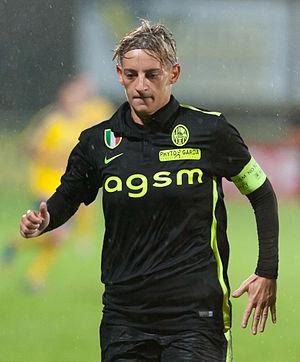
Melania Gabbiadini, née le 28 août 1983 à Calcinate, est une footballeuse italienne évoluant au poste d'attaquant.